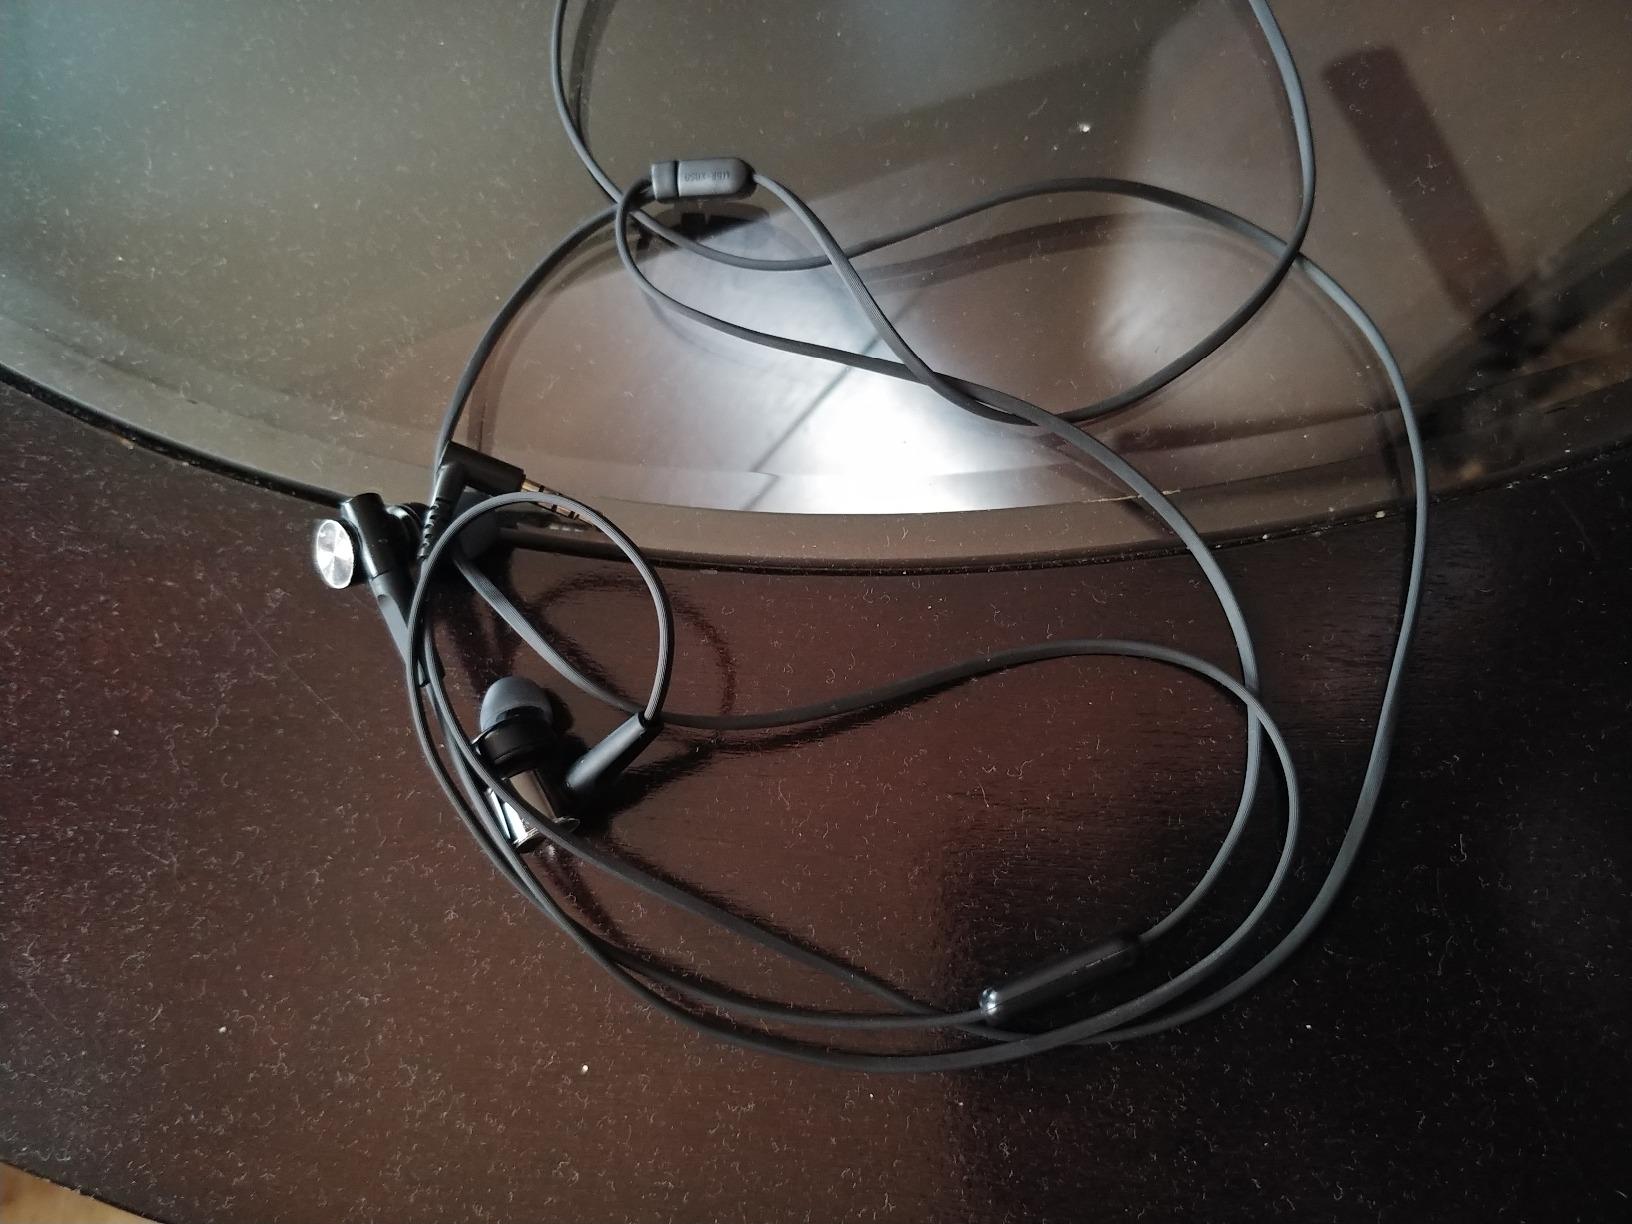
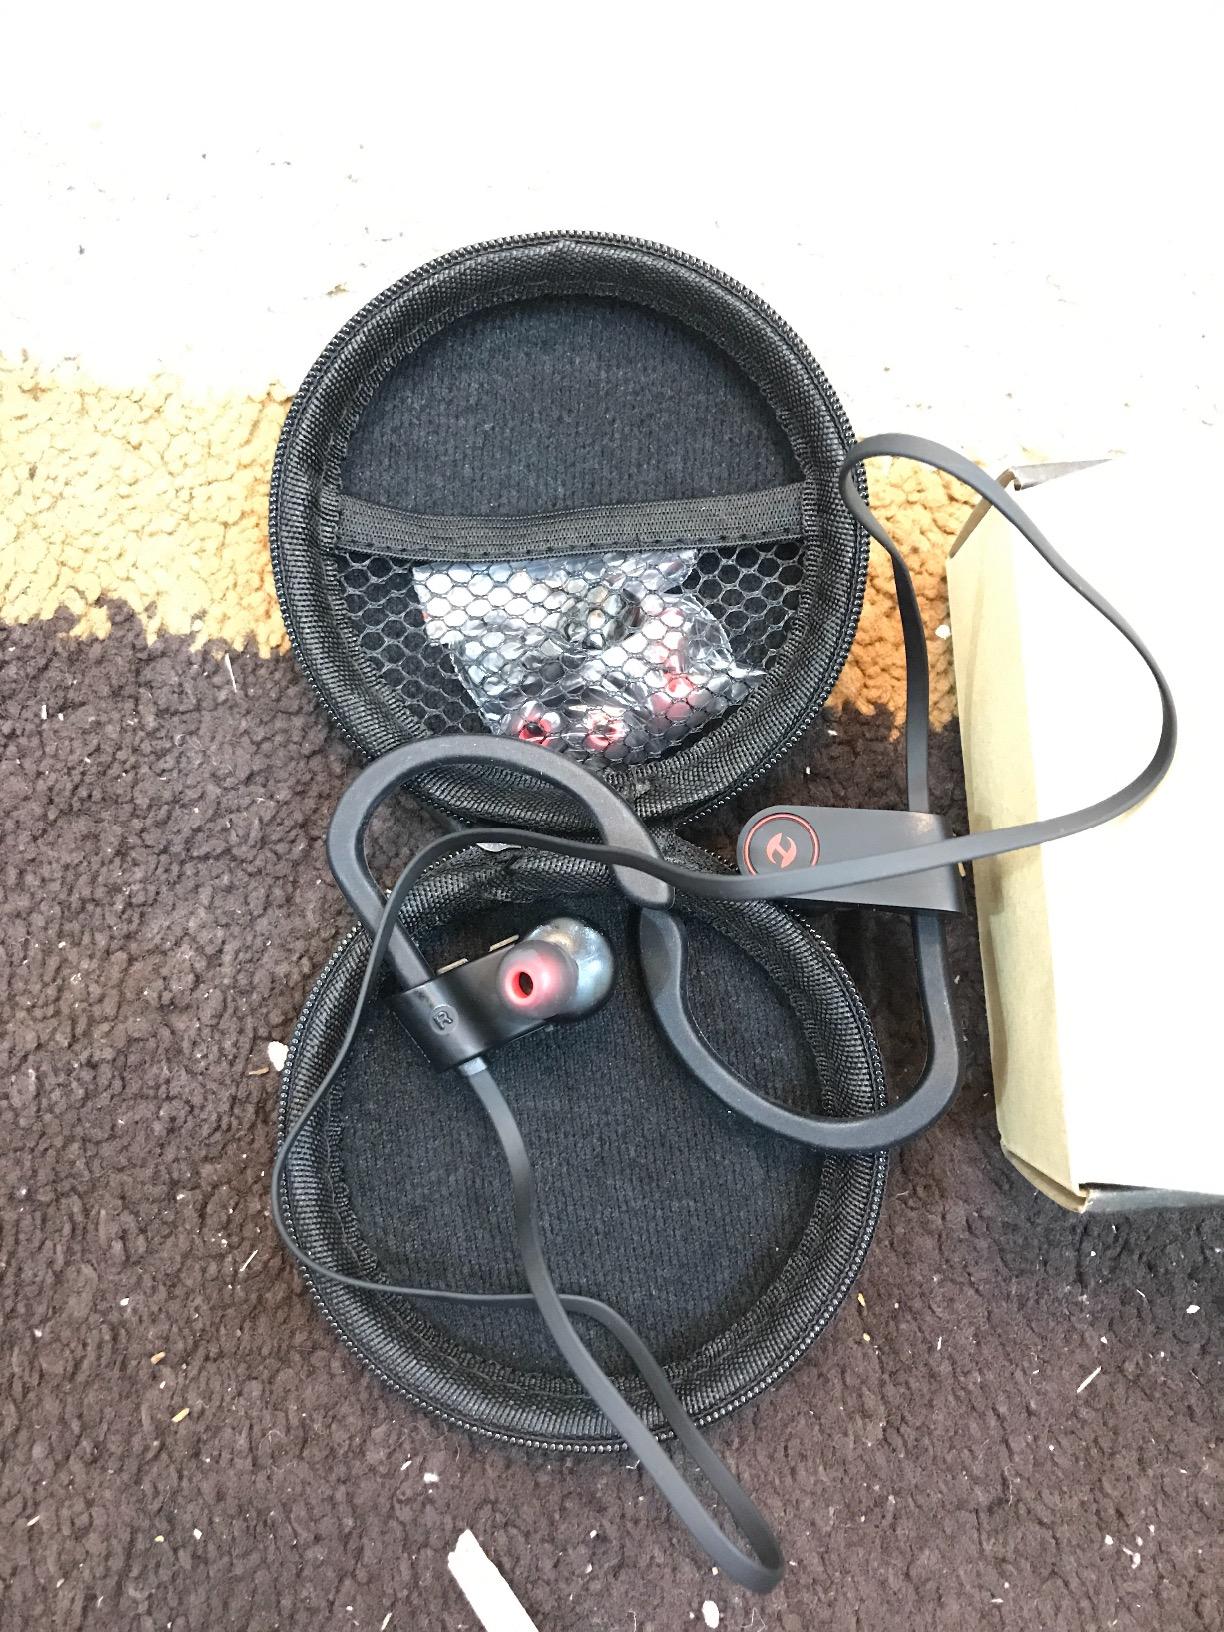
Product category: headphones
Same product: no